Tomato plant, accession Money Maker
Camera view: horizontal (90 deg, fisheye); turntable rotation: 0 degrees
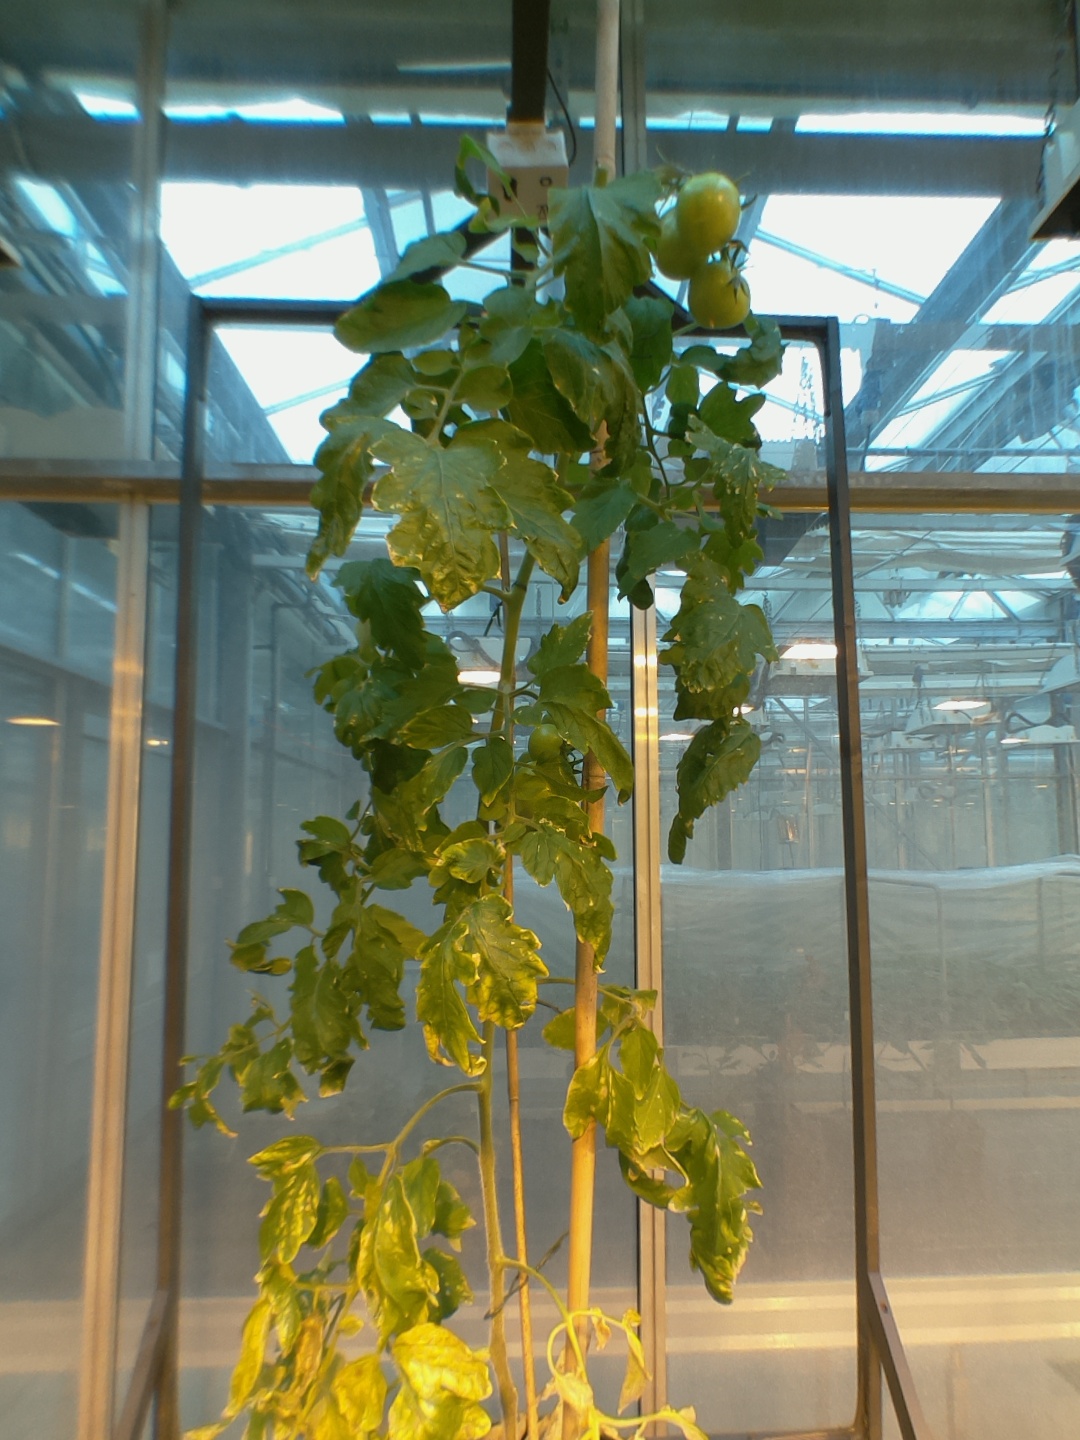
BBCH growth stage 78: 80% -90% of final fruit size